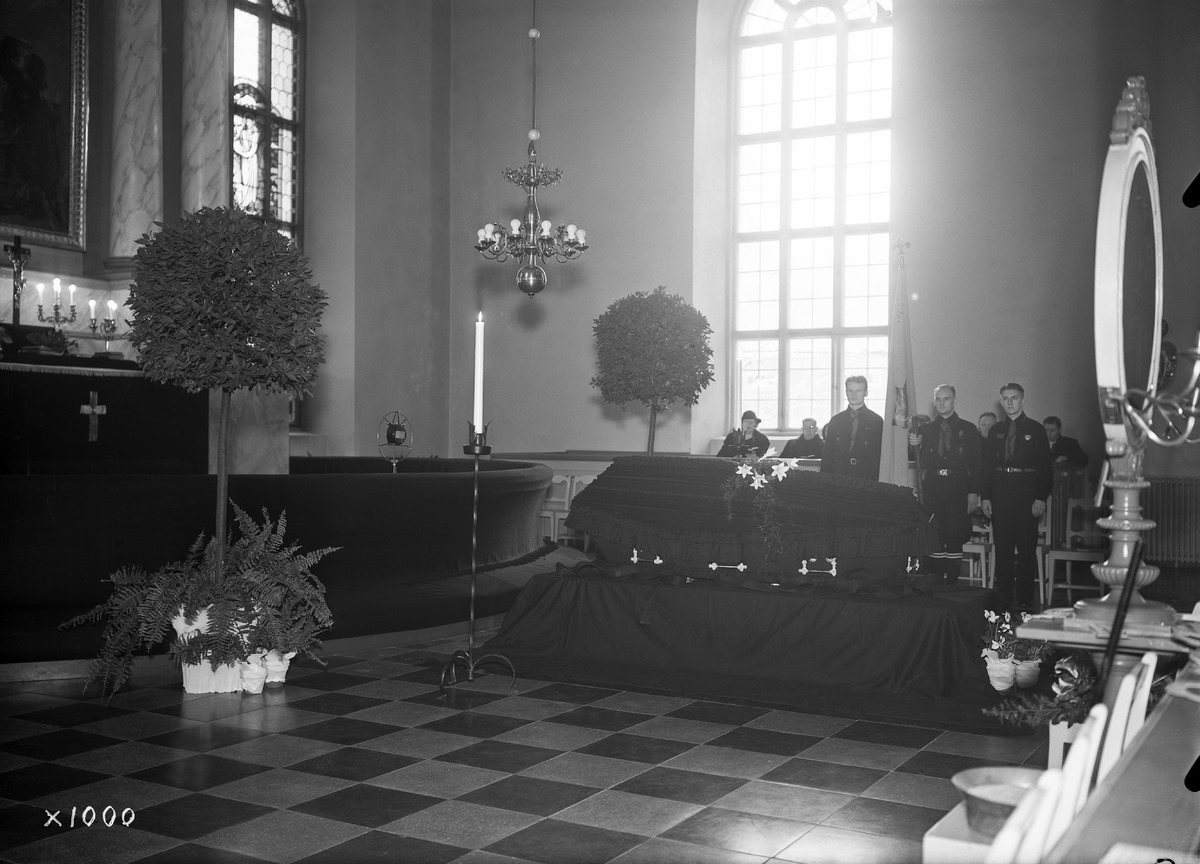
Ruumiinsiunaustilaisuus Oulun tuomiokirkossa
A funeral service at Oulu cathedral
sisällön kuvaus: Veturinkuljettaja Kalle Antti Kauppisen ruumiinsiunaustilaisuus Oulun tuomiokirkossa 24.11.1937. content description: The funeral service of railroad engineer Kalle Antti Kauppinen at Oulu cathedral on November 24, 1937.
Vuosi: 1937
Paikka: Suomi, Oulu, Suomi, Pohjois-Pohjanmaa, Oulu
Aiheet: ruumiinsiunaustilaisuudet; sisäkuva; hautaus; kirkkorakennukset; kirkot; Oulun tuomiokirkko; siunaus; veturinkuljettajat; burial; churches; church buildings; funeral services; railroad engineers